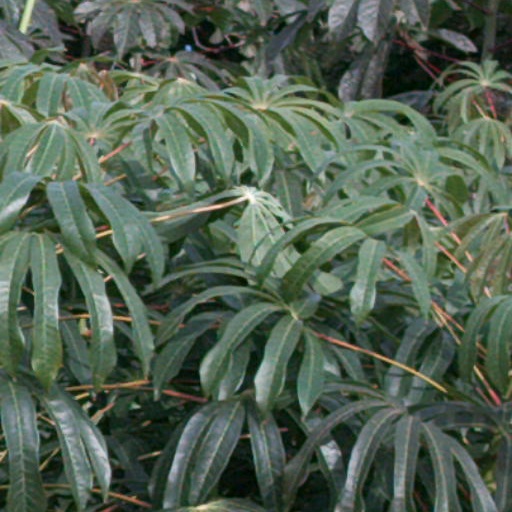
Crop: cassava